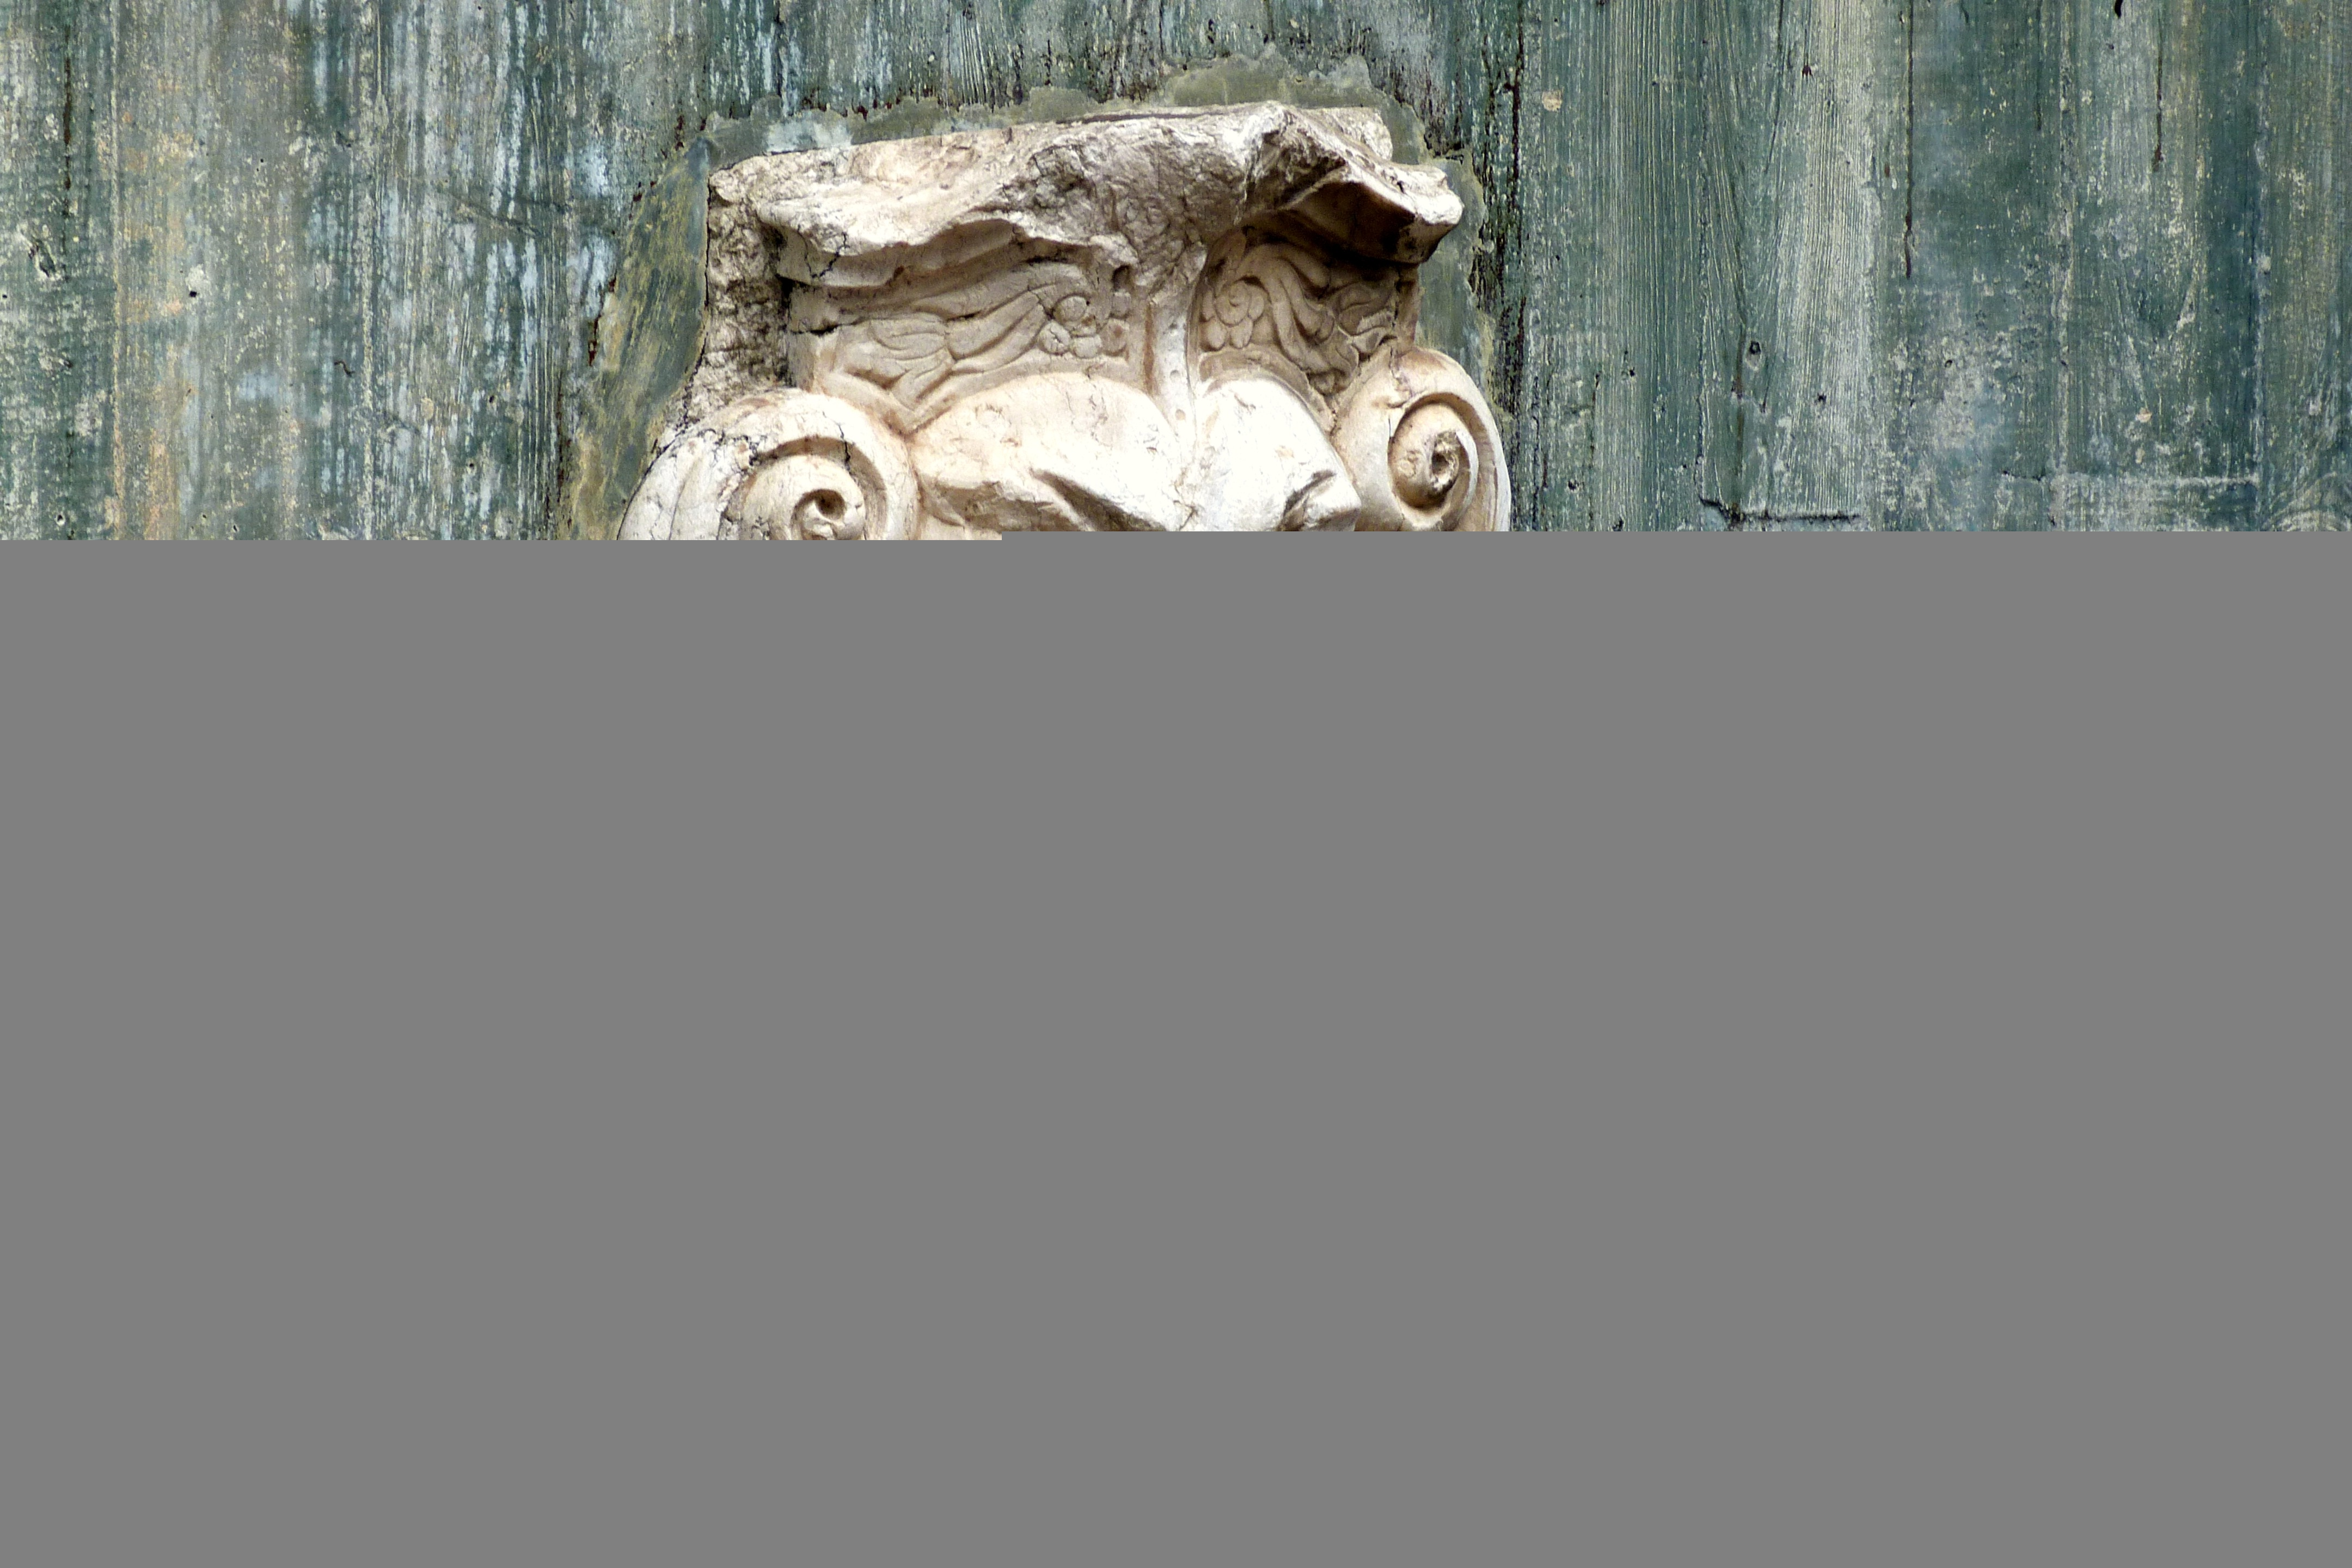
structure, wood, column, curtain, ornament, interior design, decorative, fountain, decorations, window treatment